Lunar Orbiter 5

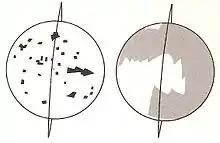
Spacecraft orbit and photographic coverage on the near side (left) and far side (right)

The spacecraft acquired photographic data from August 6 to 18, 1967, and readout occurred until August 27, 1967. A total of 633 high resolution and 211 medium resolution frames at resolution down to were acquired, bringing the cumulative photographic coverage by the five Lunar Orbiter craft to 99% of the Moon's surface. Accurate data were acquired from all other experiments throughout the mission. The spacecraft was tracked until it struck the lunar surface on command at 2.79 degrees S latitude, 83 degrees W longitude (selenographic coordinates) on January 31, 1968.